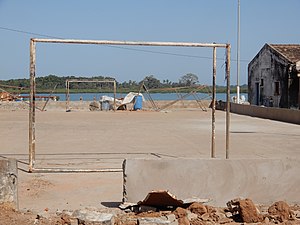
Mål (sport)
To fodboldmål i Guinea-Bissau
Et mål i sport kan henvise til en af følgende ting: det fysiske mål og begivenheden mål.